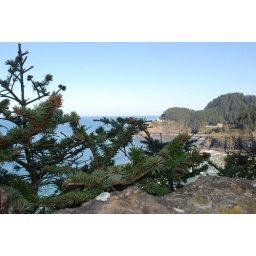
pop up flash illuminating foreground tree with haceta head lighthouse in distance